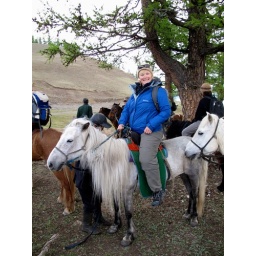
horse riding around lake Huvsgal